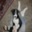
Label: dog